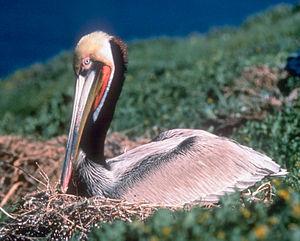
Le parc national des Channel Islands est un parc national américain qui englobe cinq des huit îles de l'archipel des Channel Islands dans l'Océan Pacifique au large de la Californie. La moitié du parc est sous-marine. Les îles se situant à l'intérieur du parc s'étendent le long de la côte de Californie du sud de Point Conception près de Santa Barbara à l'Île San Clemente, au sud-ouest de Los Angeles. Le siège social du parc et le centre des visiteurs de Robert J. Lagomarsino sont situés dans la ville de Ventura.